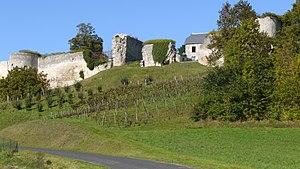
Remparts de Coucy le Chateau l Auffrique, Aisne, France
Coucy-le-Château-Auffrique est une commune française du département de l'Aisne et de la région Hauts-de-France, dans l'arrondissement de Laon.
Le vignoble de Picardie a été florissant du Moyen Âge jusqu'au milieu du XIXᵉ siècle, après une quasi-disparition au XXᵉ siècle, il se développe à nouveau ces dernières années.